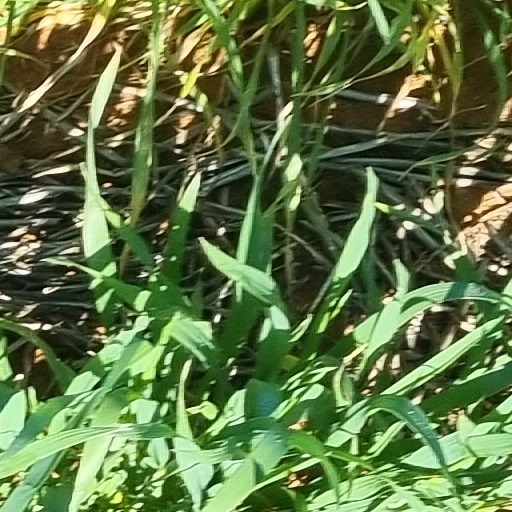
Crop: wheat